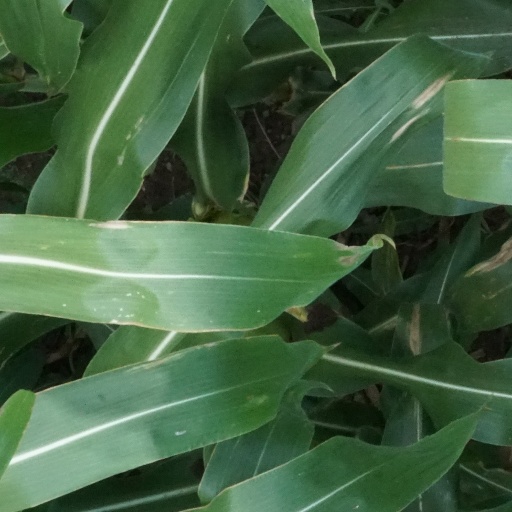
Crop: maize; corn